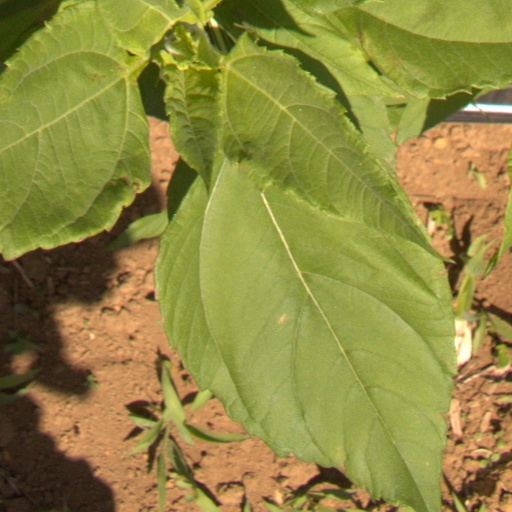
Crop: Jerusalem artichoke